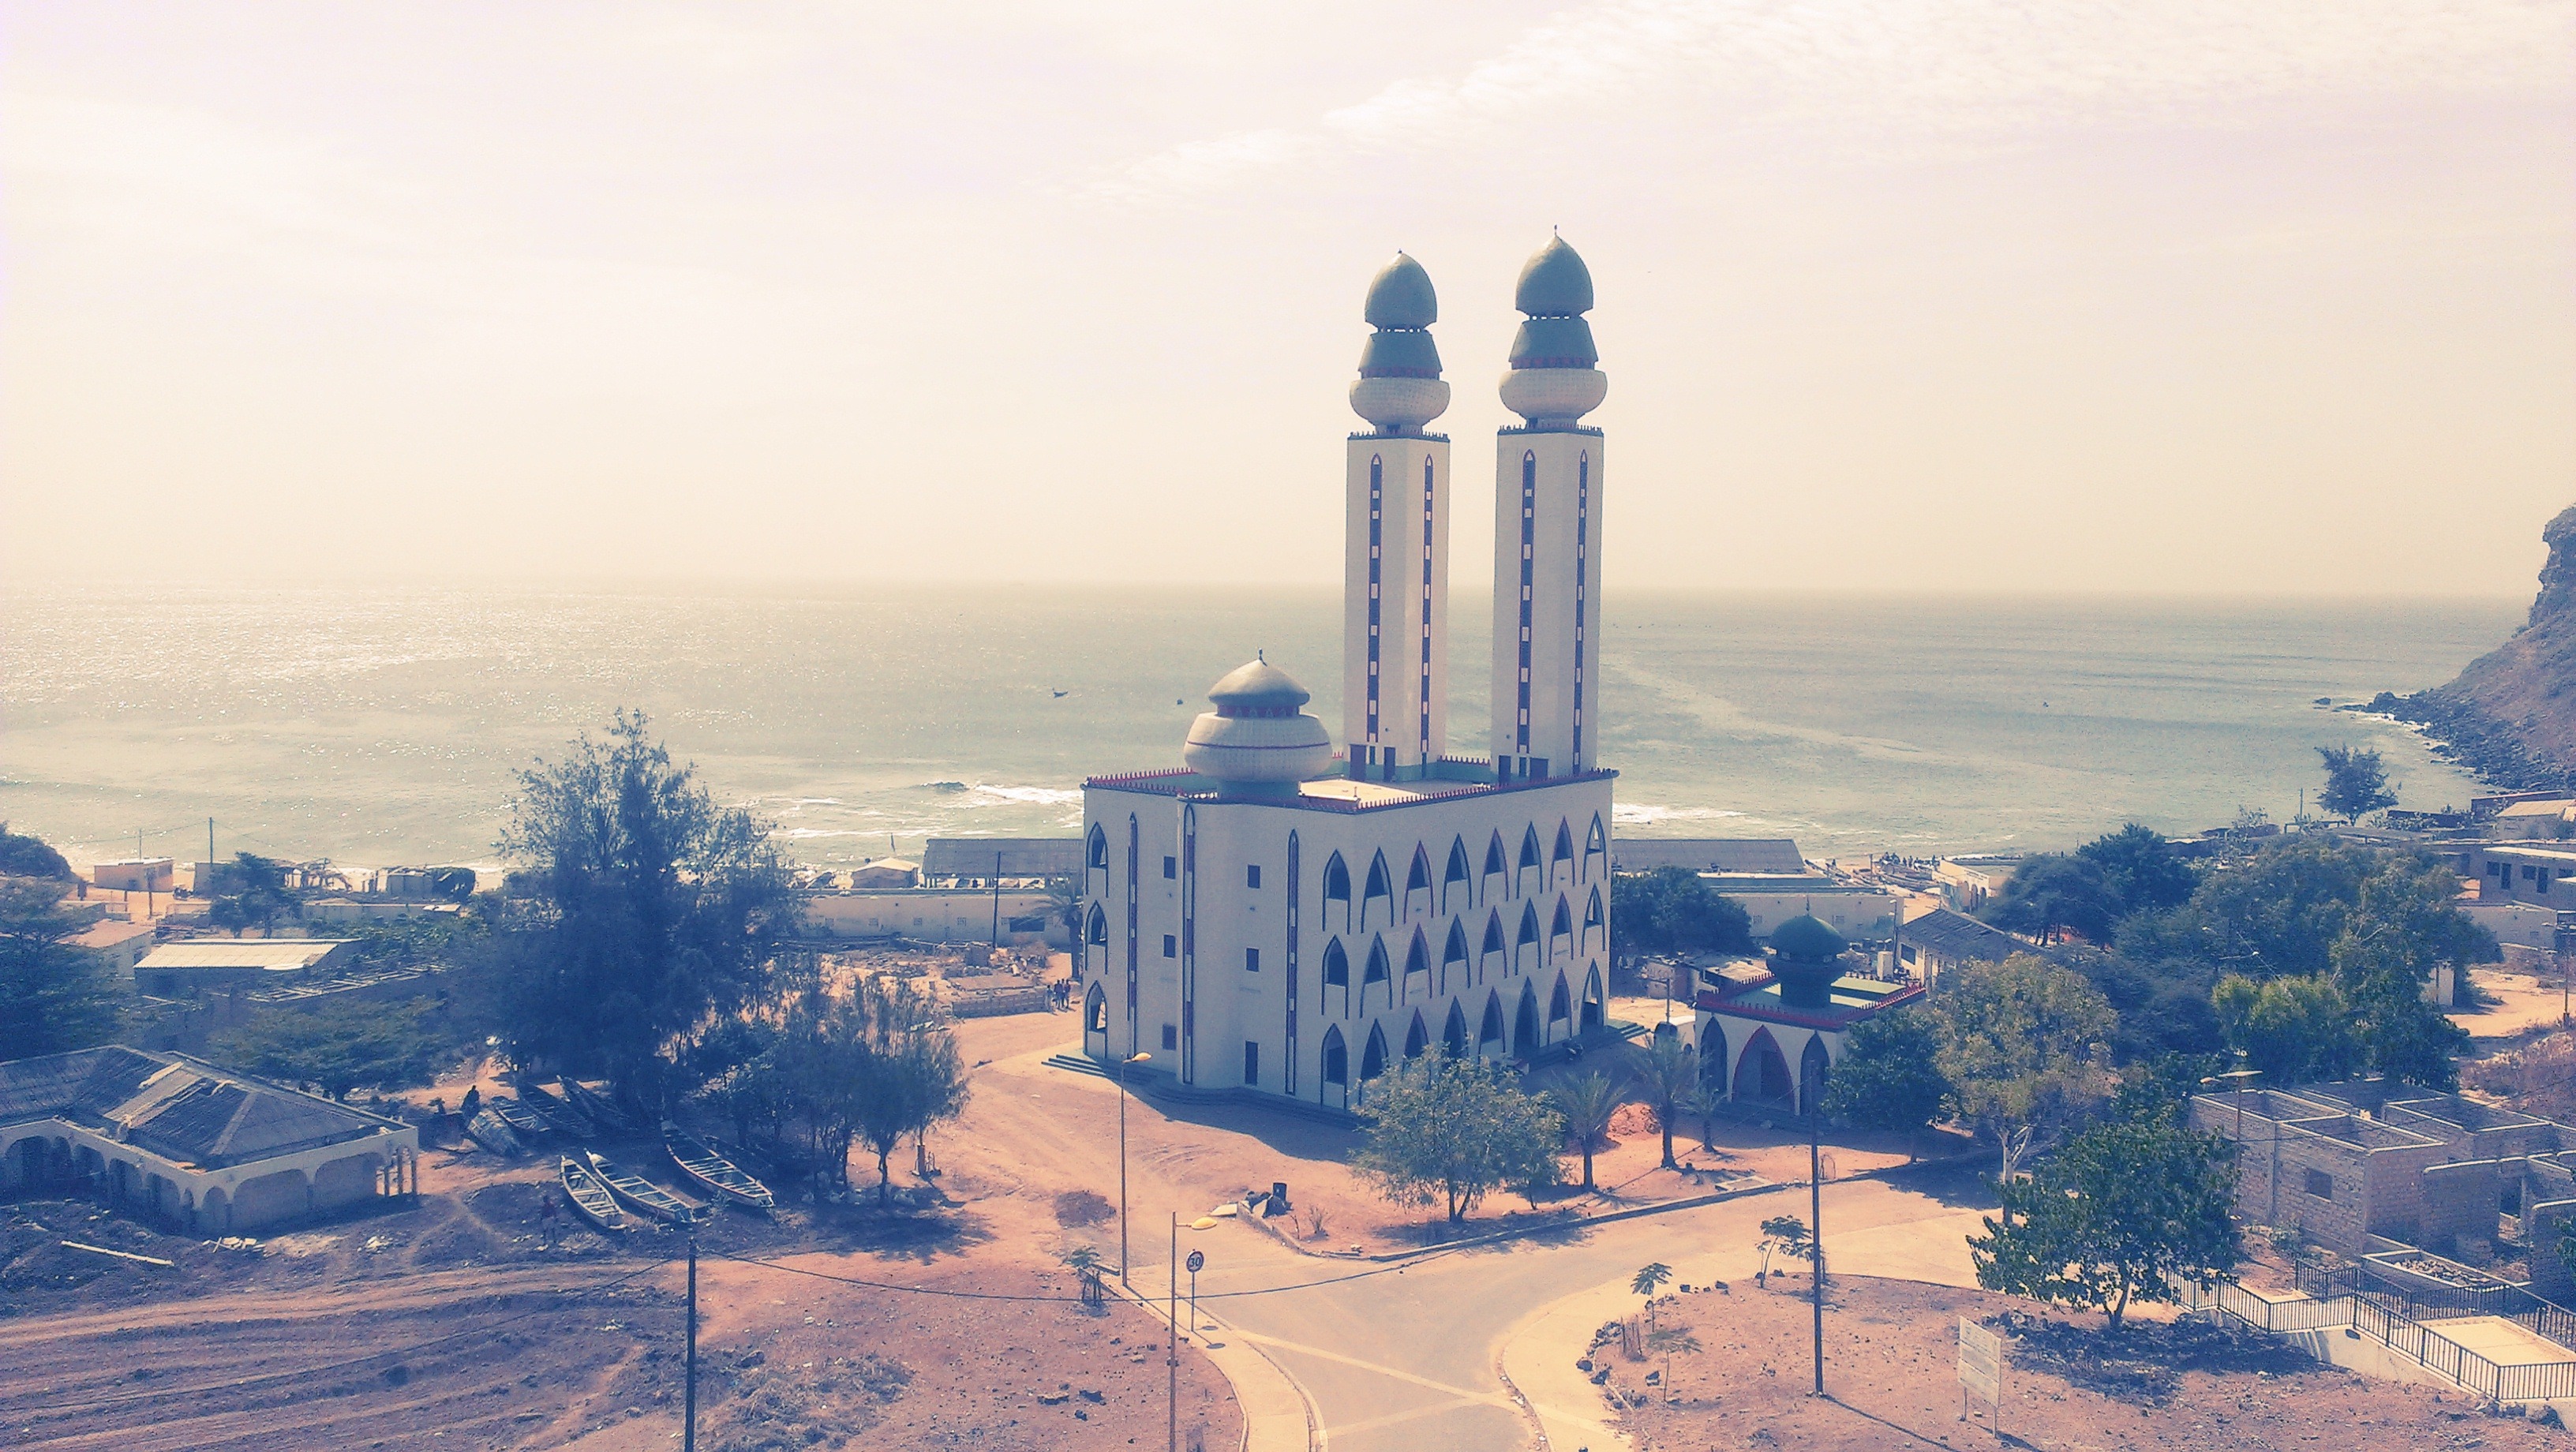
horizon, architecture, structure, skyline, morning, building, old, city, skyscraper, cityscape, dusk, tower, religion, landmark, historic, tourism, spiritual, religious, design, spire, mosque, worship, senegal, spirituality, architecture design, dakar, atmospheric phenomenon, atmosphere of earth, fisherman mosque